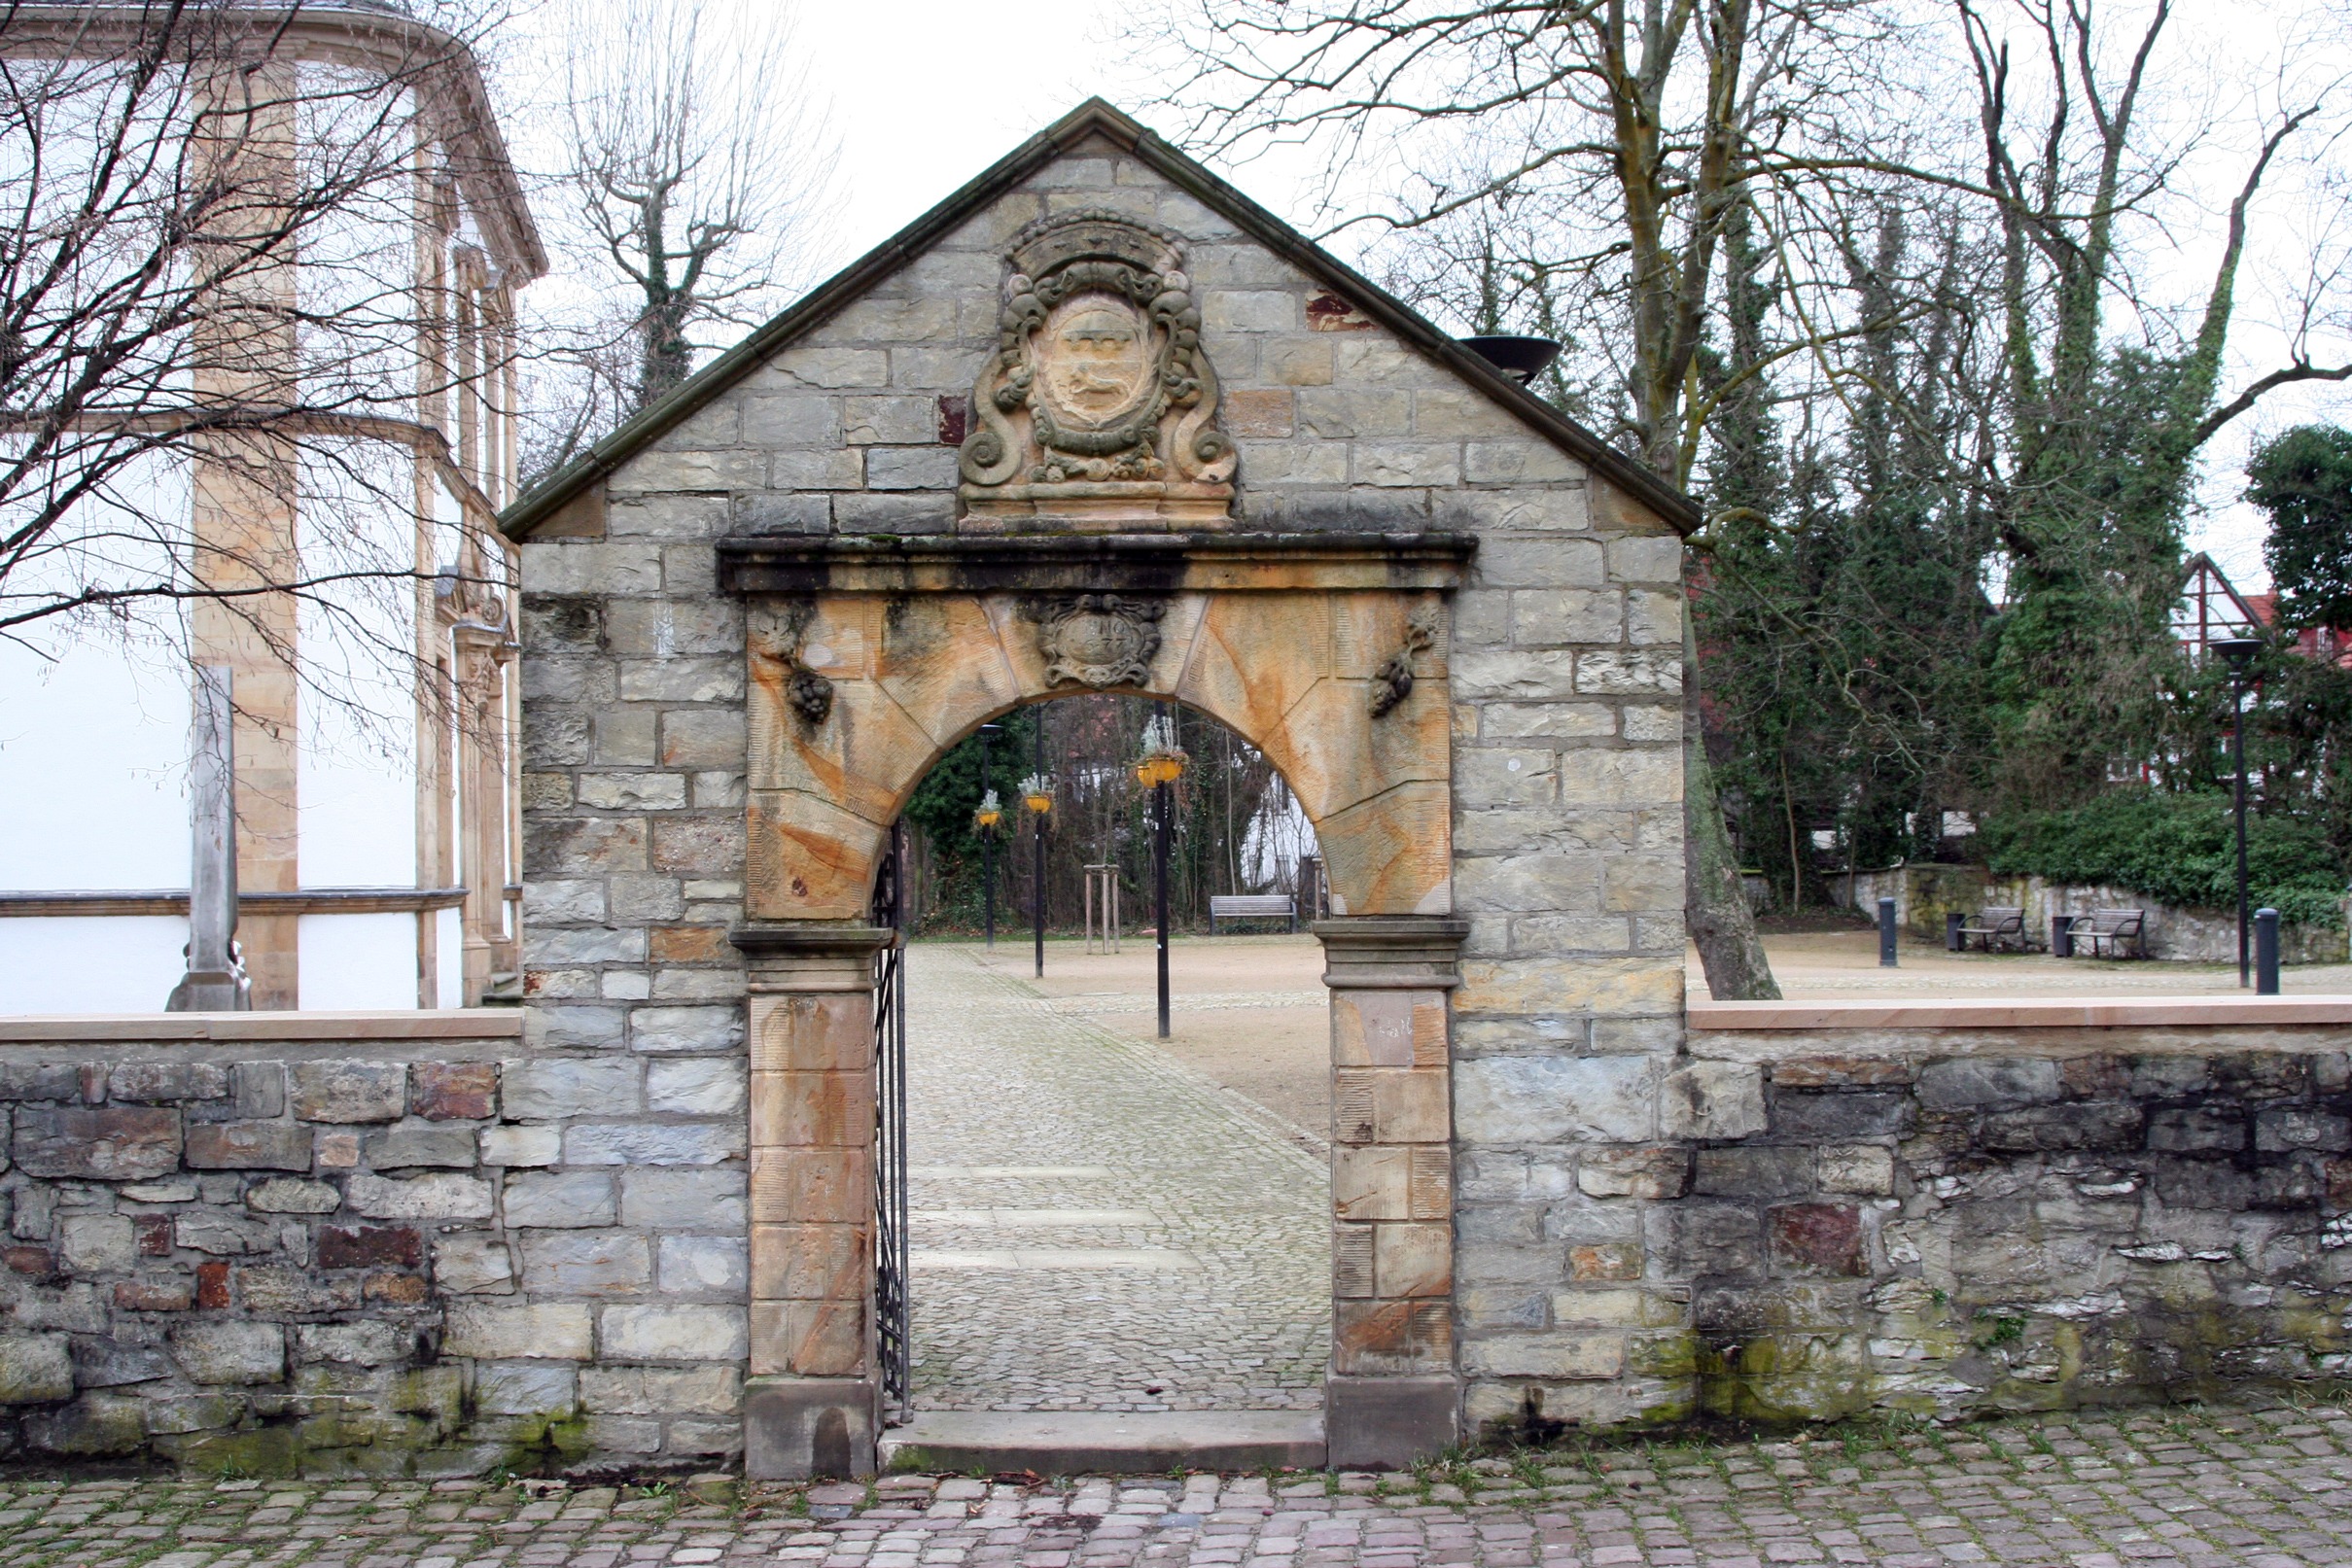
building, stone, arch, facade, church, chapel, place of worship, monastery, synagogue, estate, input, middle ages, stone bow